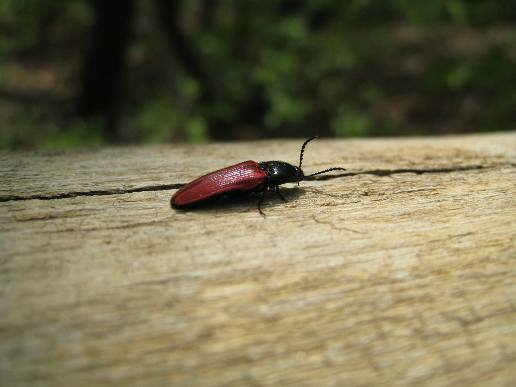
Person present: No